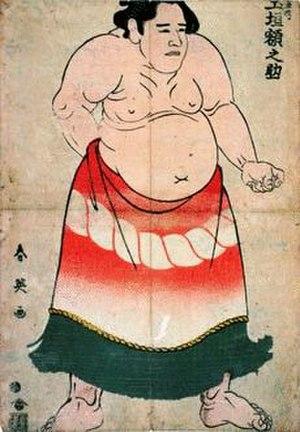
Tamagaki Gakunosuke IV, de son vrai nom Tanaka Kisaku, est un lutteur sumo dont le plus haut rang est ōzeki. Il a remporté quatre tournois durant sa carrière, ce qui est assez peu.